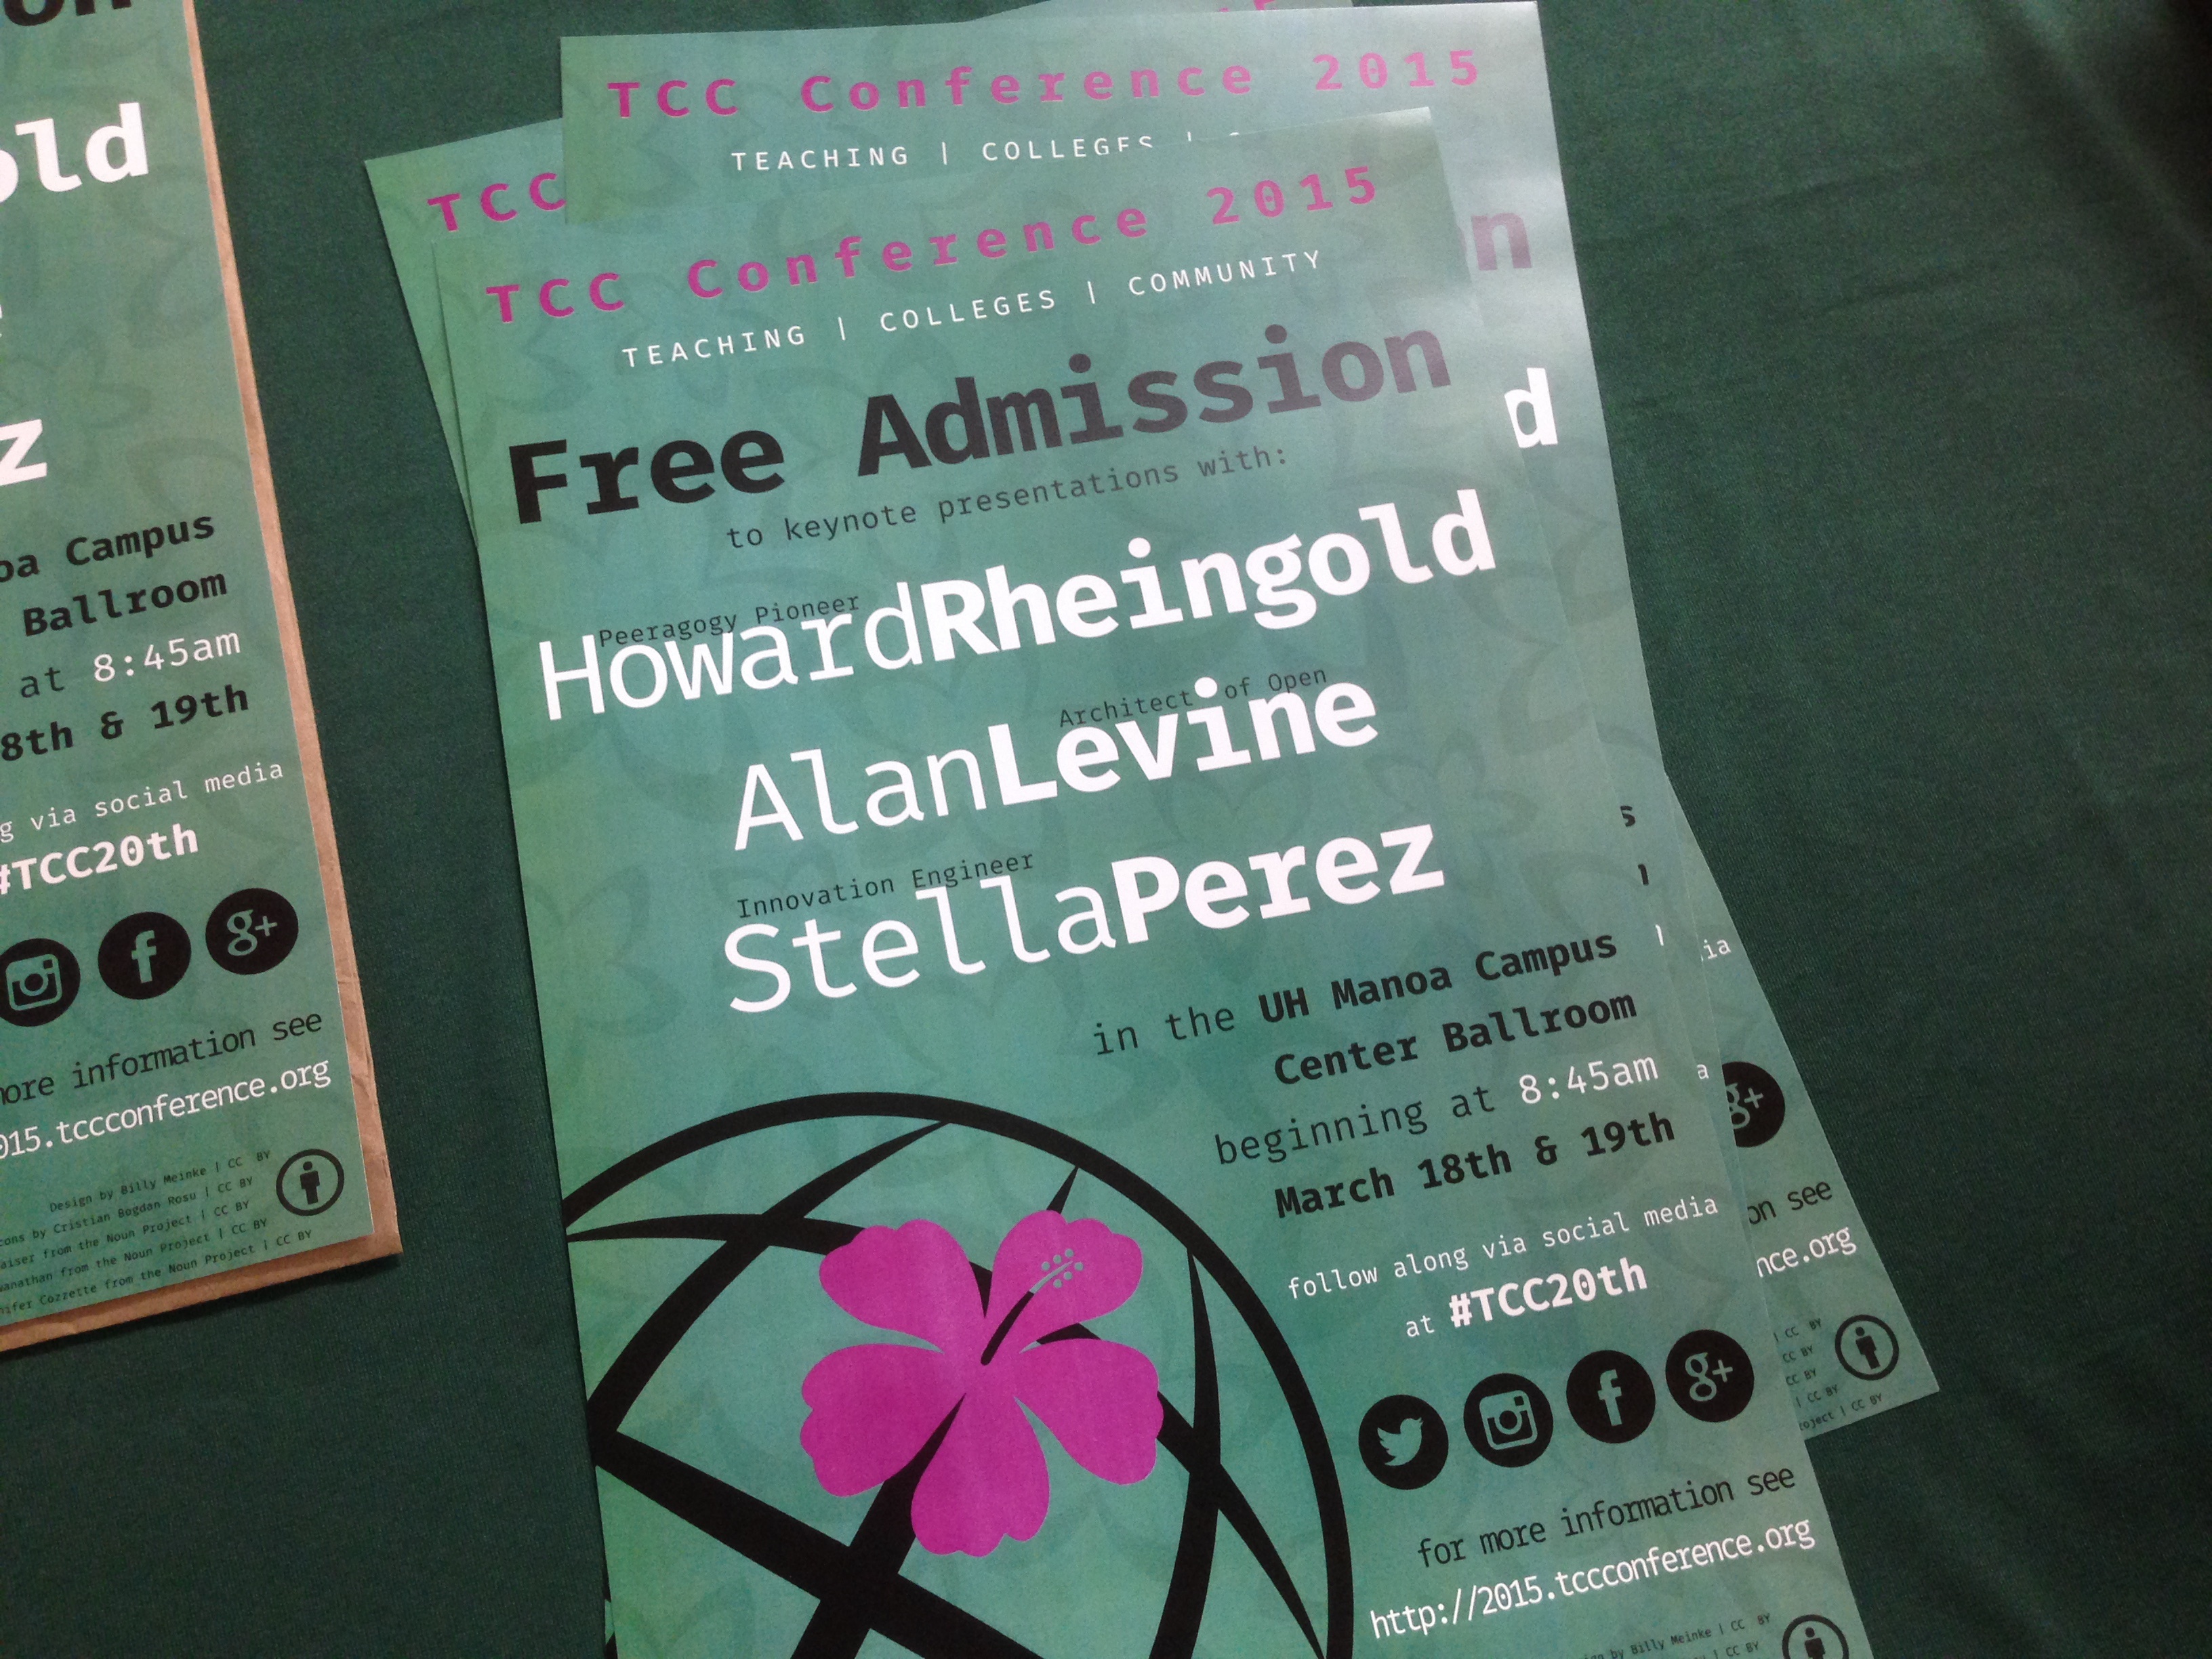
number, advertising, brand, font, text, poster, tcc20th, presentation